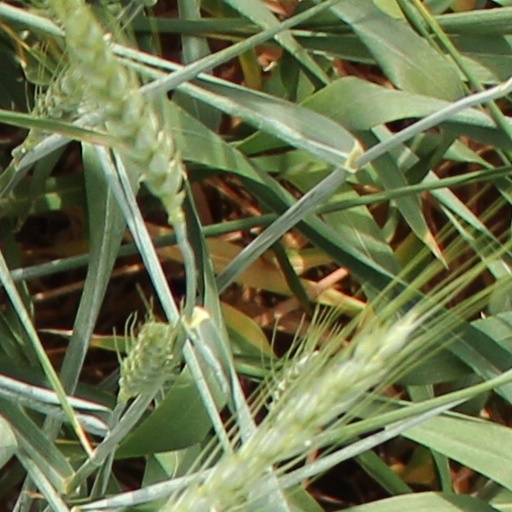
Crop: wheat